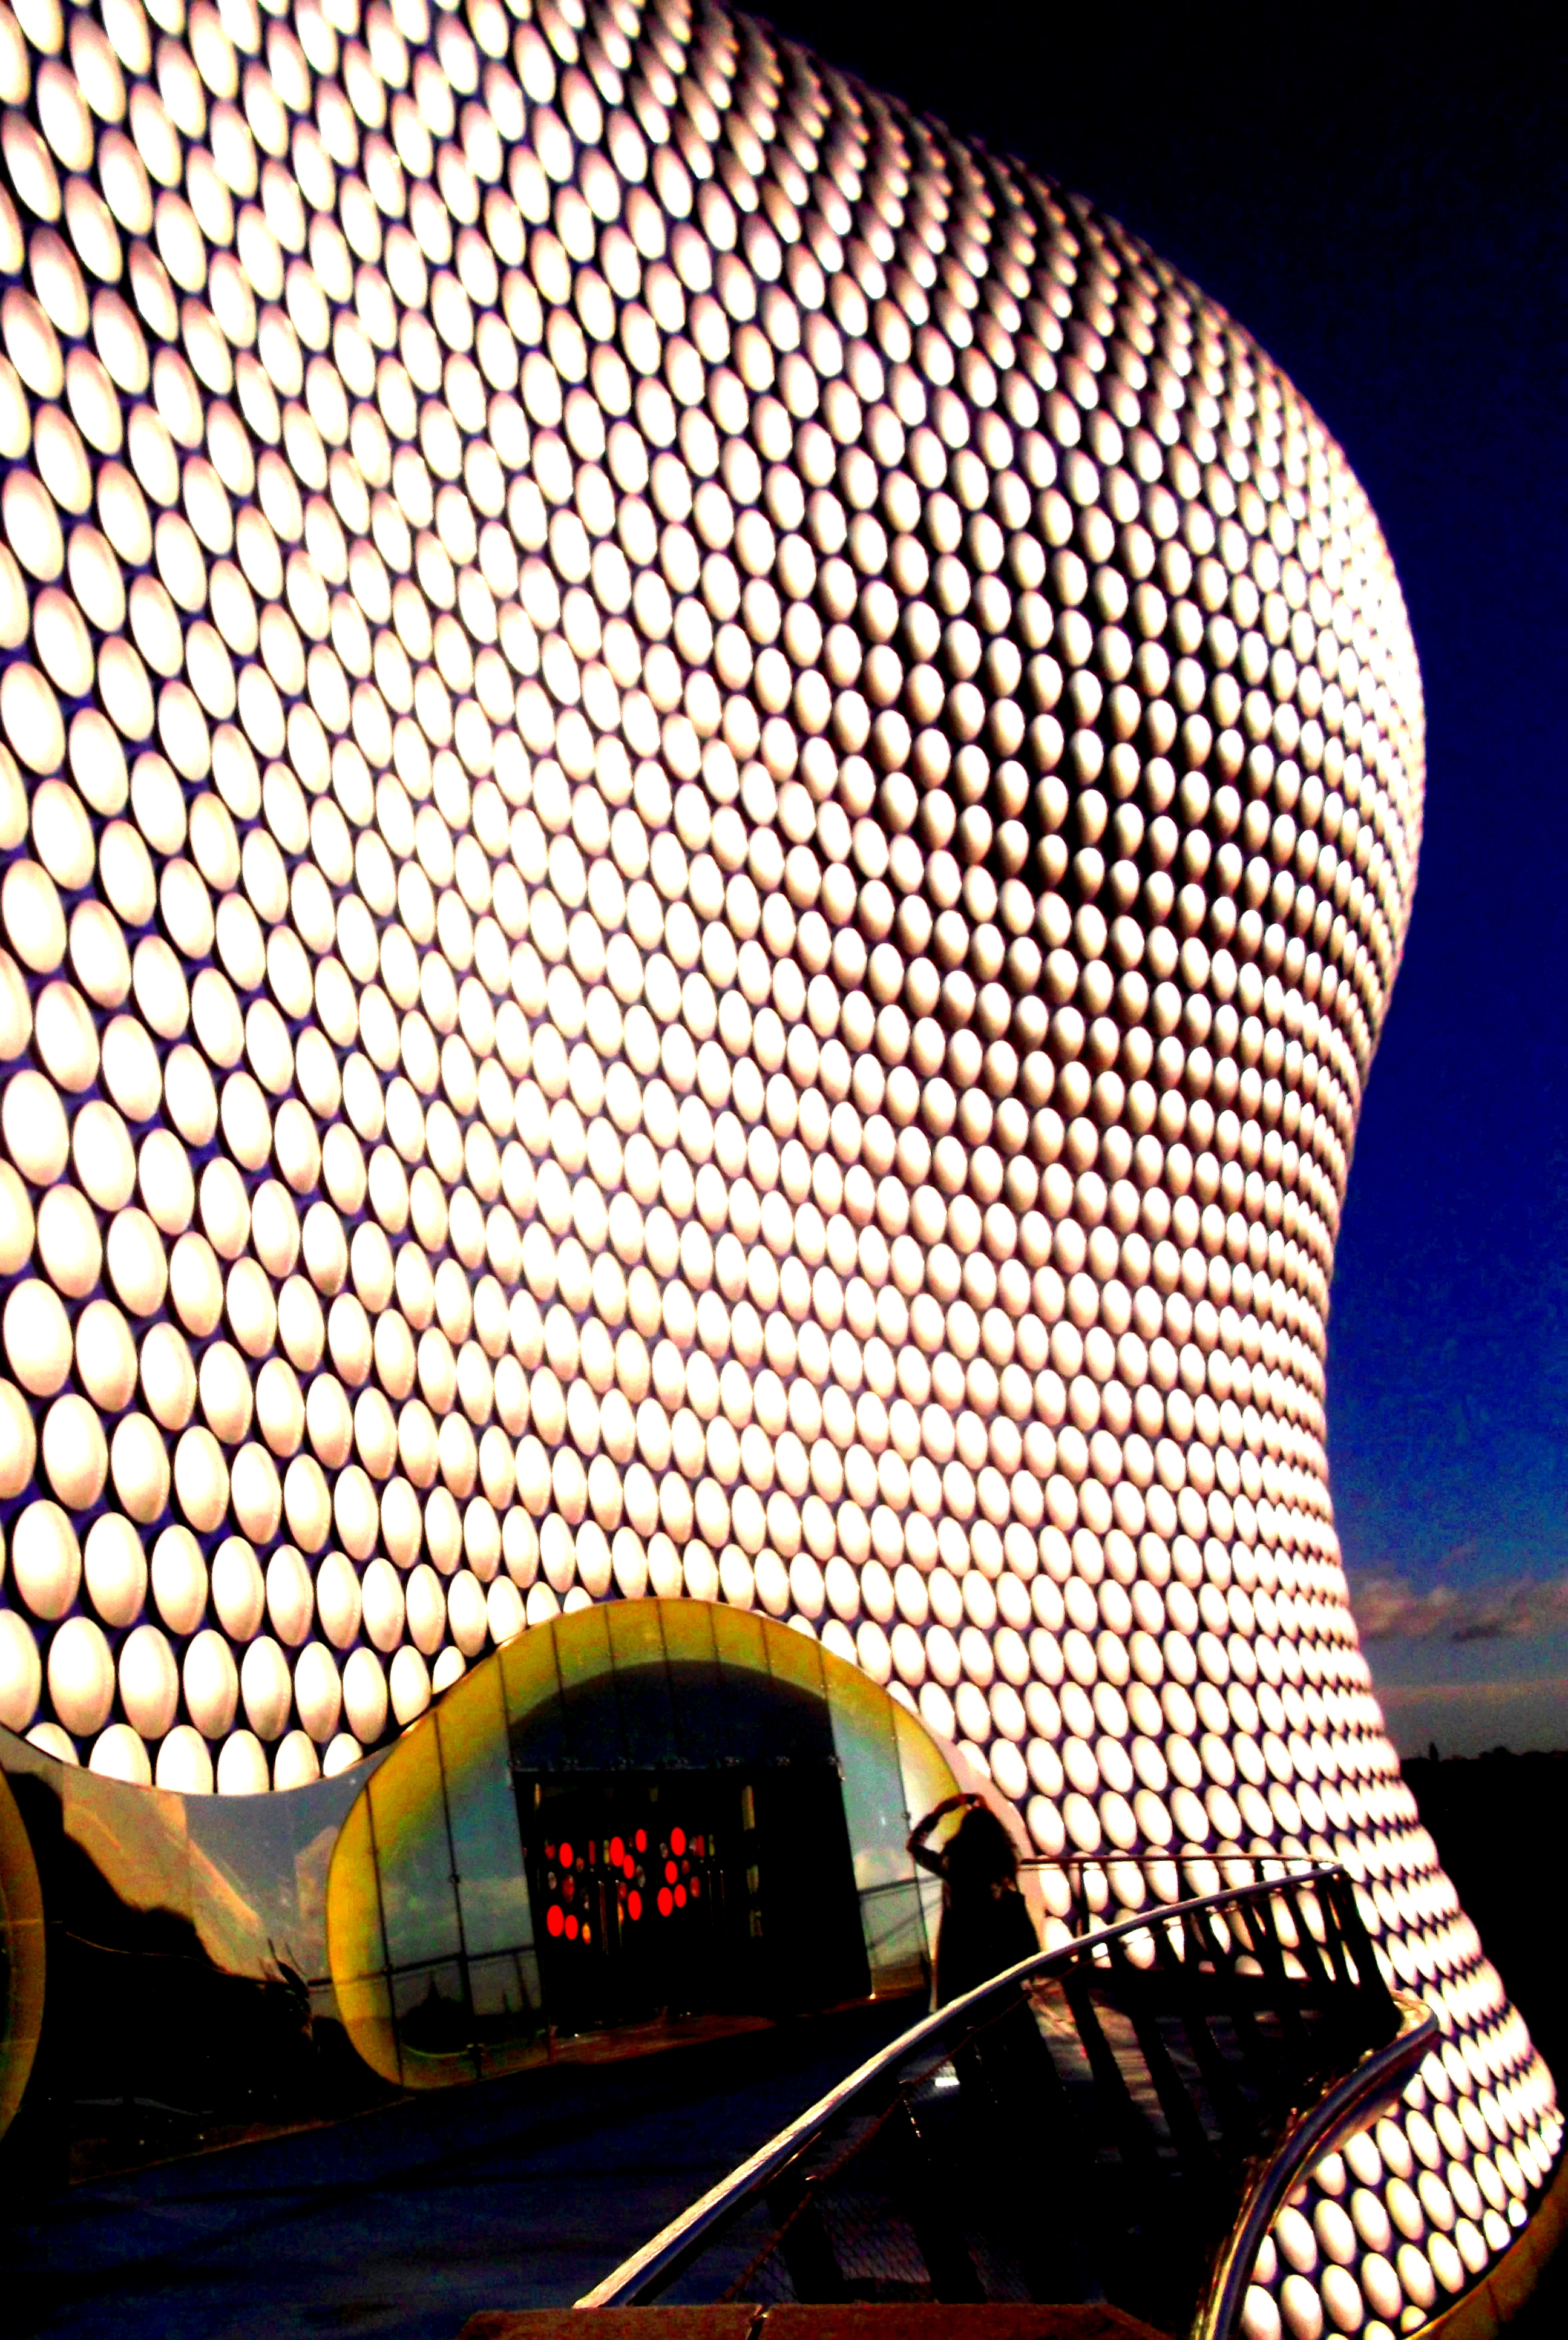
iphone, silhouette, light, car, park, contrast, lighting, stadium, uk, colour, theatre, exposure, design, reflections, facebook, bullring, birmingham, fuji, patterns, shape, compact, dailyshoot, glare, vividandstriking, repeating, tumblr, pinterest, display device